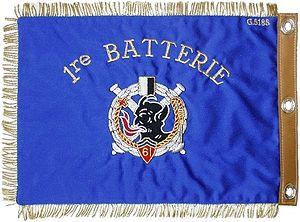
fanion de la 1ère Batterie du 61ème RA
Le 61ᵉ régiment d'artillerie est un régiment d'artillerie de l'armée française, créé en 1910, et qui se distingua notamment lors de la Première Guerre mondiale, et lors de la bataille de France, au début de la Seconde Guerre mondiale. En 1914, les soldats allemands ont surnommé les artilleurs du 61ᵉ les « Diables noirs » à cause de leur courage, de la couleur de leur uniforme et de la poudre à canon qui leur noircissait le visage.